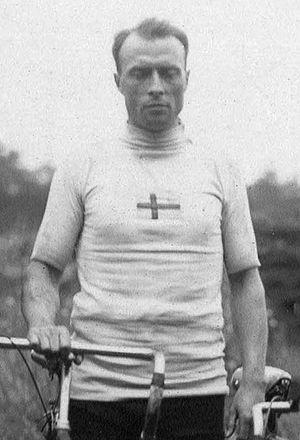
Axel Persson est un coureur cycliste suédois, médaillé lors des Jeux olympiques de 1912 et 1920.